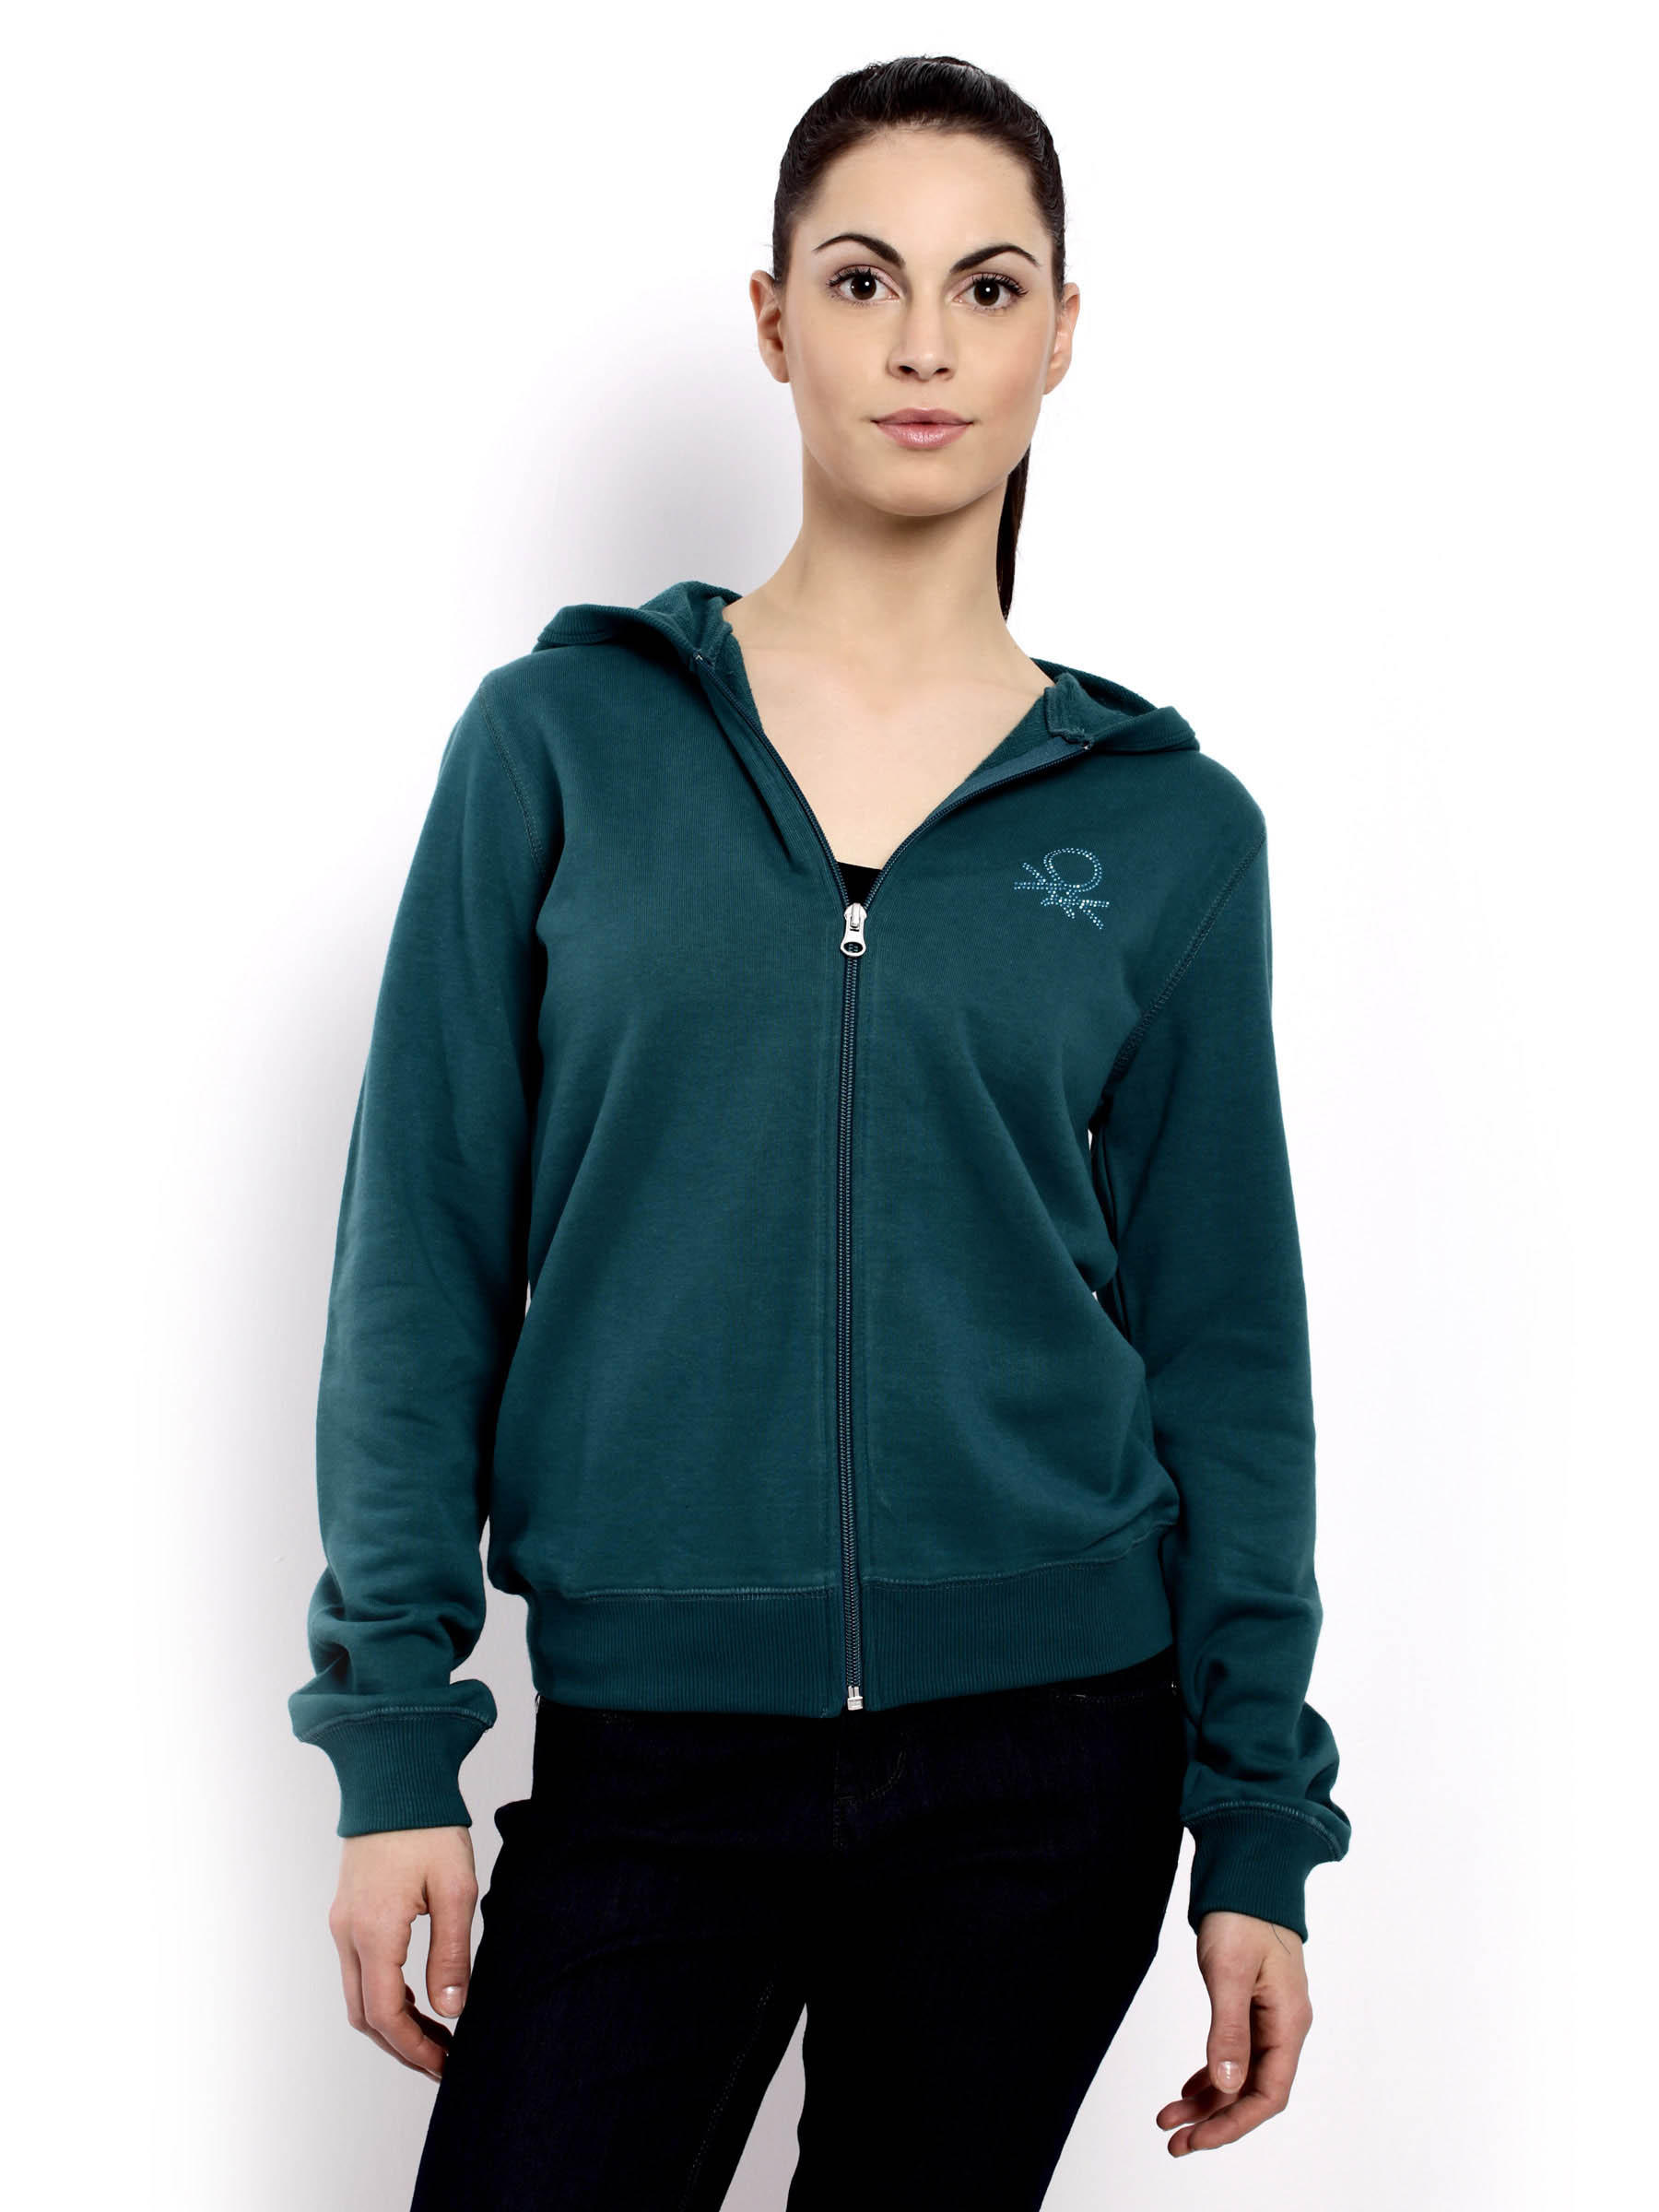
United Colors Of Benetton Women Light Wintersweat Green Sweatshirts
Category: Apparel / Topwear / Sweatshirts
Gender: Women
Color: Green
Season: Fall 2011
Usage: Casual